John Furner

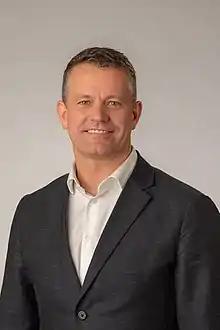

John Furner is an American business executive. He is president and CEO of Walmart U.S. Previously, he led Walmart's Sam's Club subsidiary.